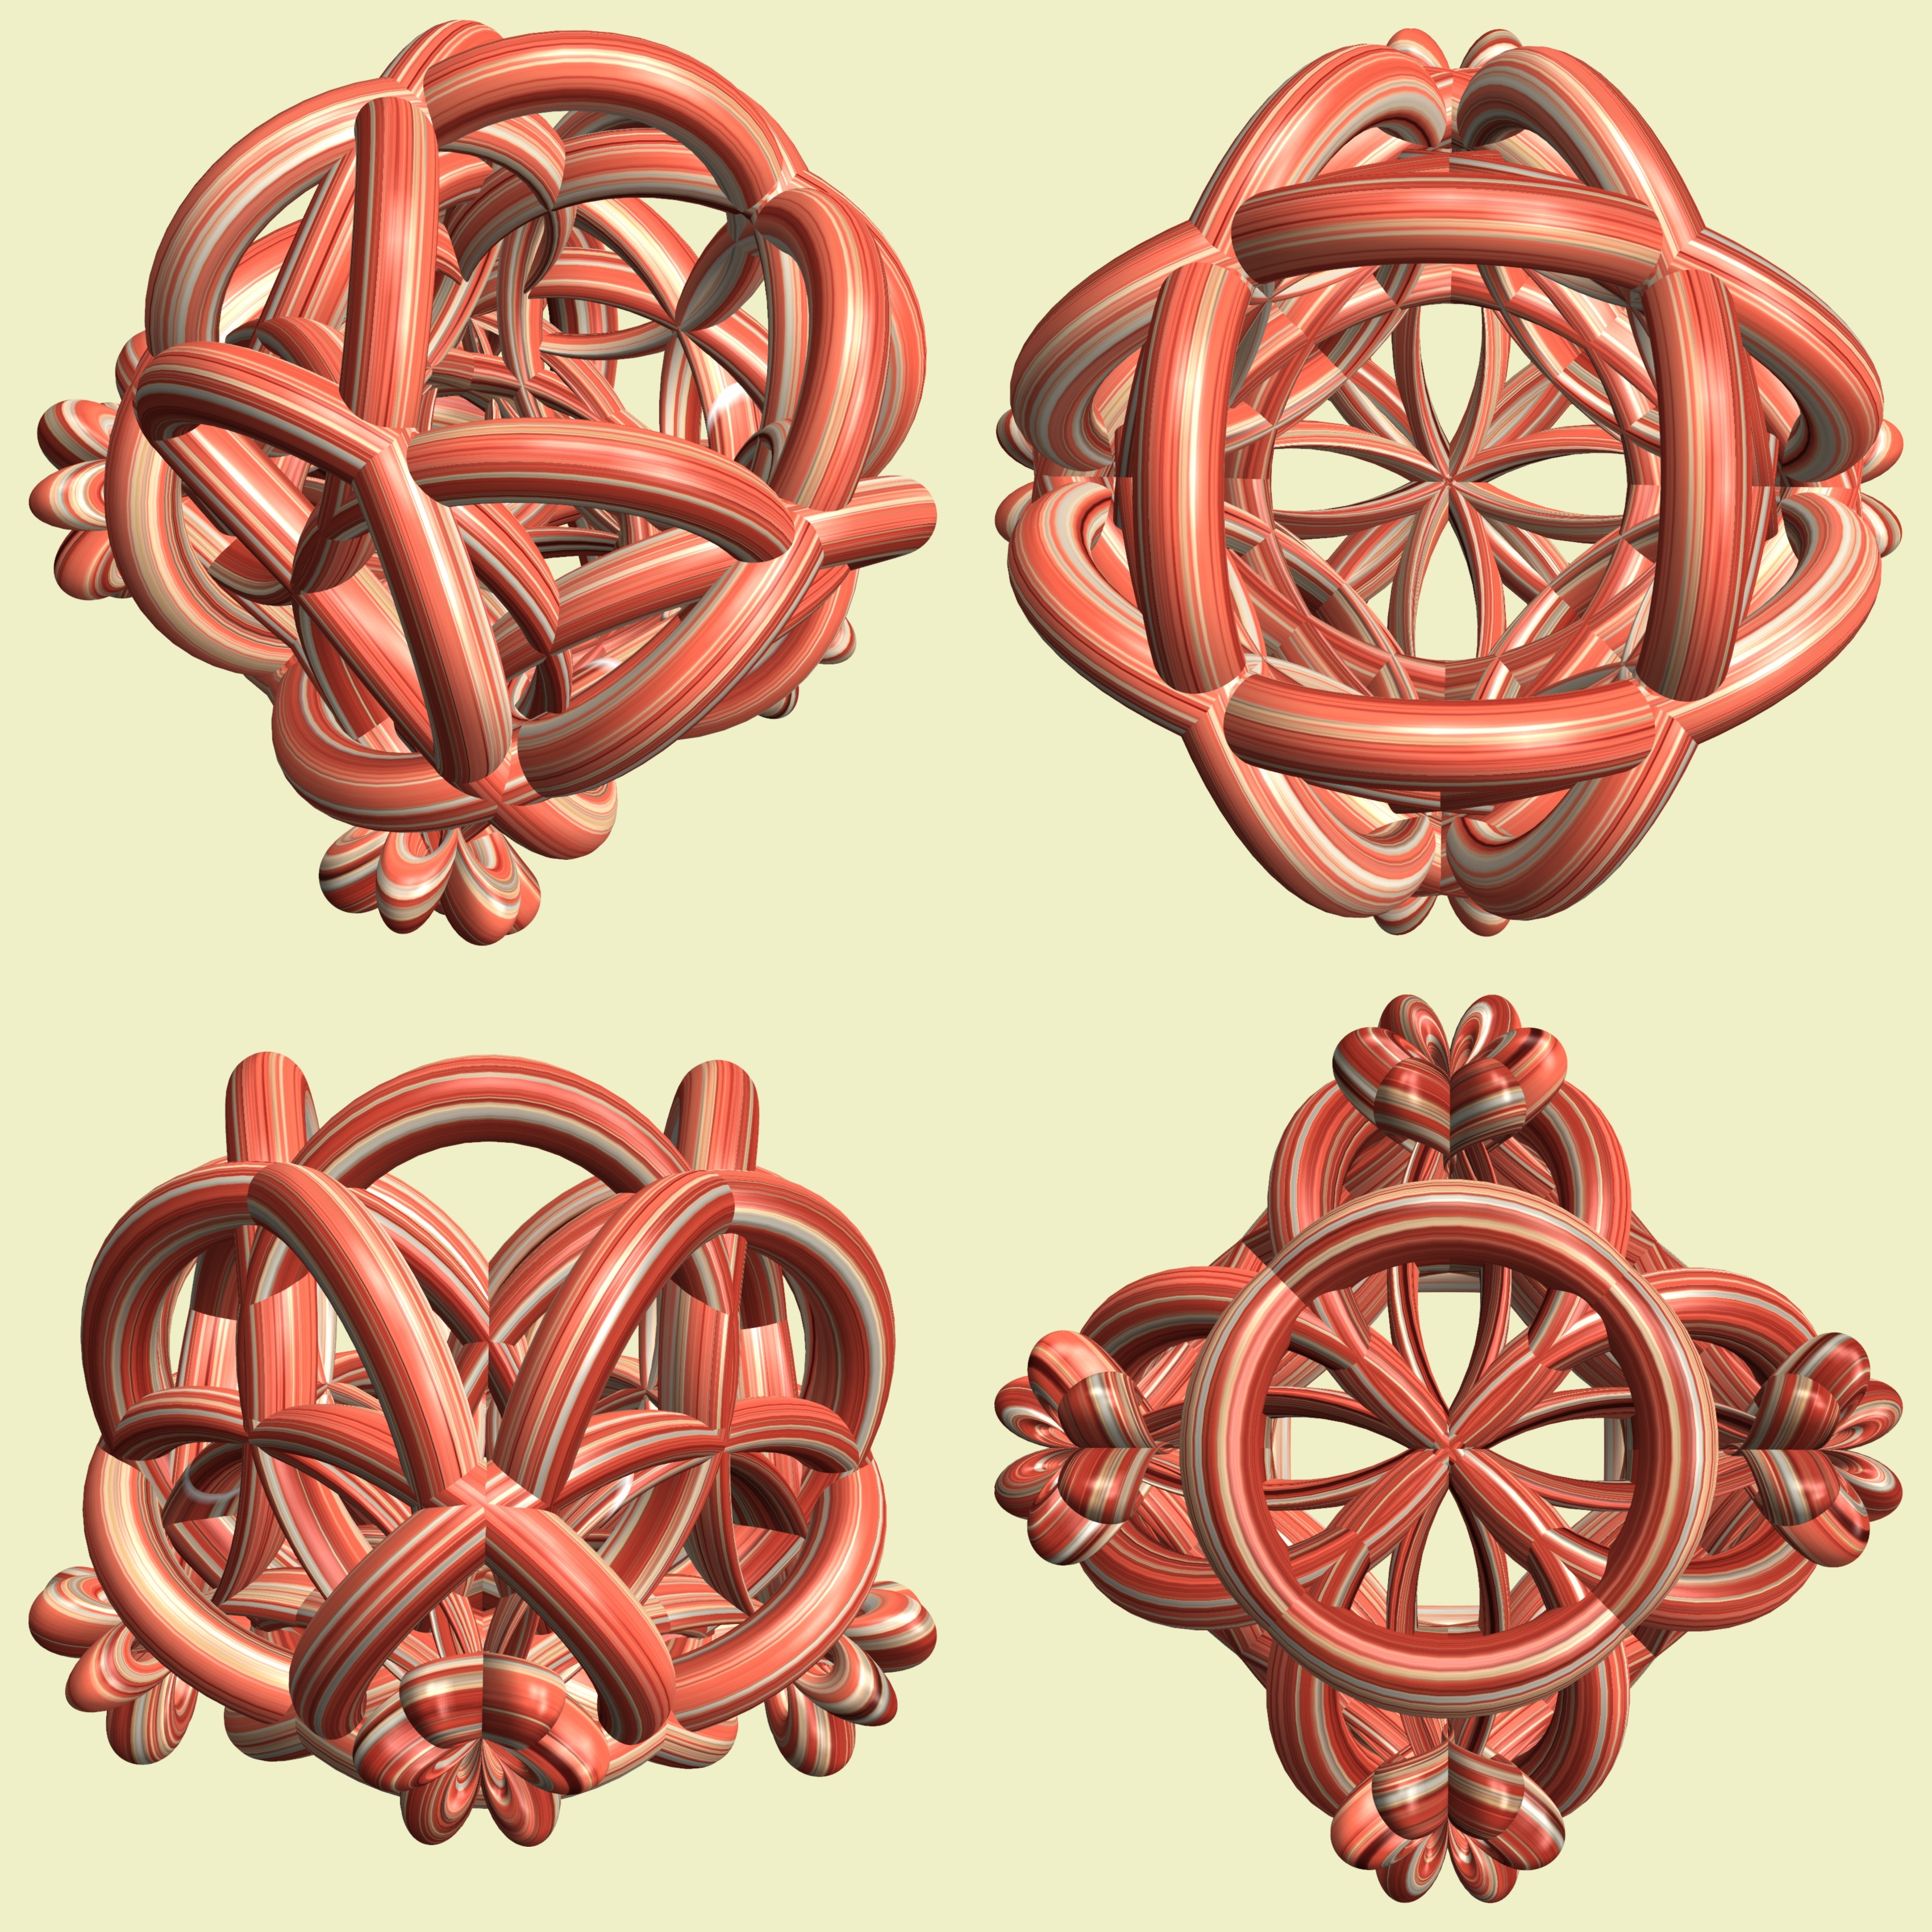
structure, wheel, texture, pattern, red, symbol, geometry, metal, circle, sculpture, cool image, design, copper, symmetry, mesh, 3d, graphic, carving, shape, torus, mathematica, cg, parametricplot3d, code, program, algorithm, mapping, geometricsculpture, lissajous, fashion accessory